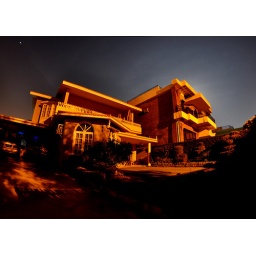
Home sweet home under full moon and street lights at 1 AM